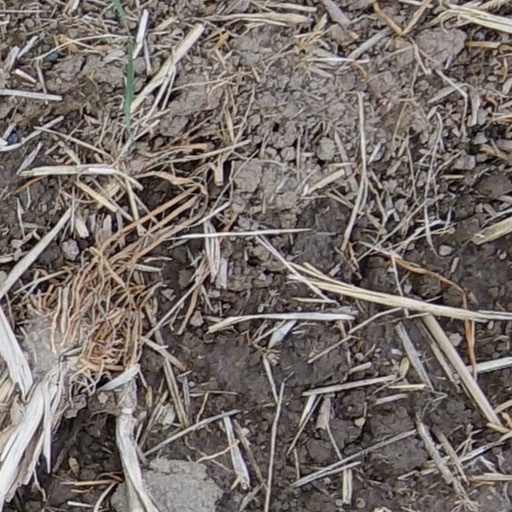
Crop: wheat